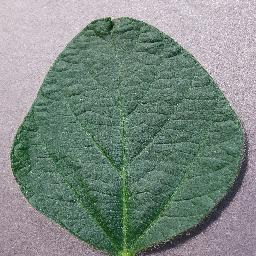
Label: Soybean___healthy